Evochron Alliance

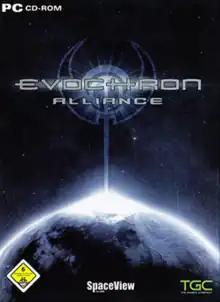

Evochron Alliance is a shareware First Person 3D Space Combat & Mercenary Simulation Windows game by American indie developer StarWraith 3D Games and sequel to RiftSpace, retroactively renamed as Evochron Riftspace. It features zero gravity inertia based 'Newtonian' style flight model with complete 3-way rotation and 3-way direction control.